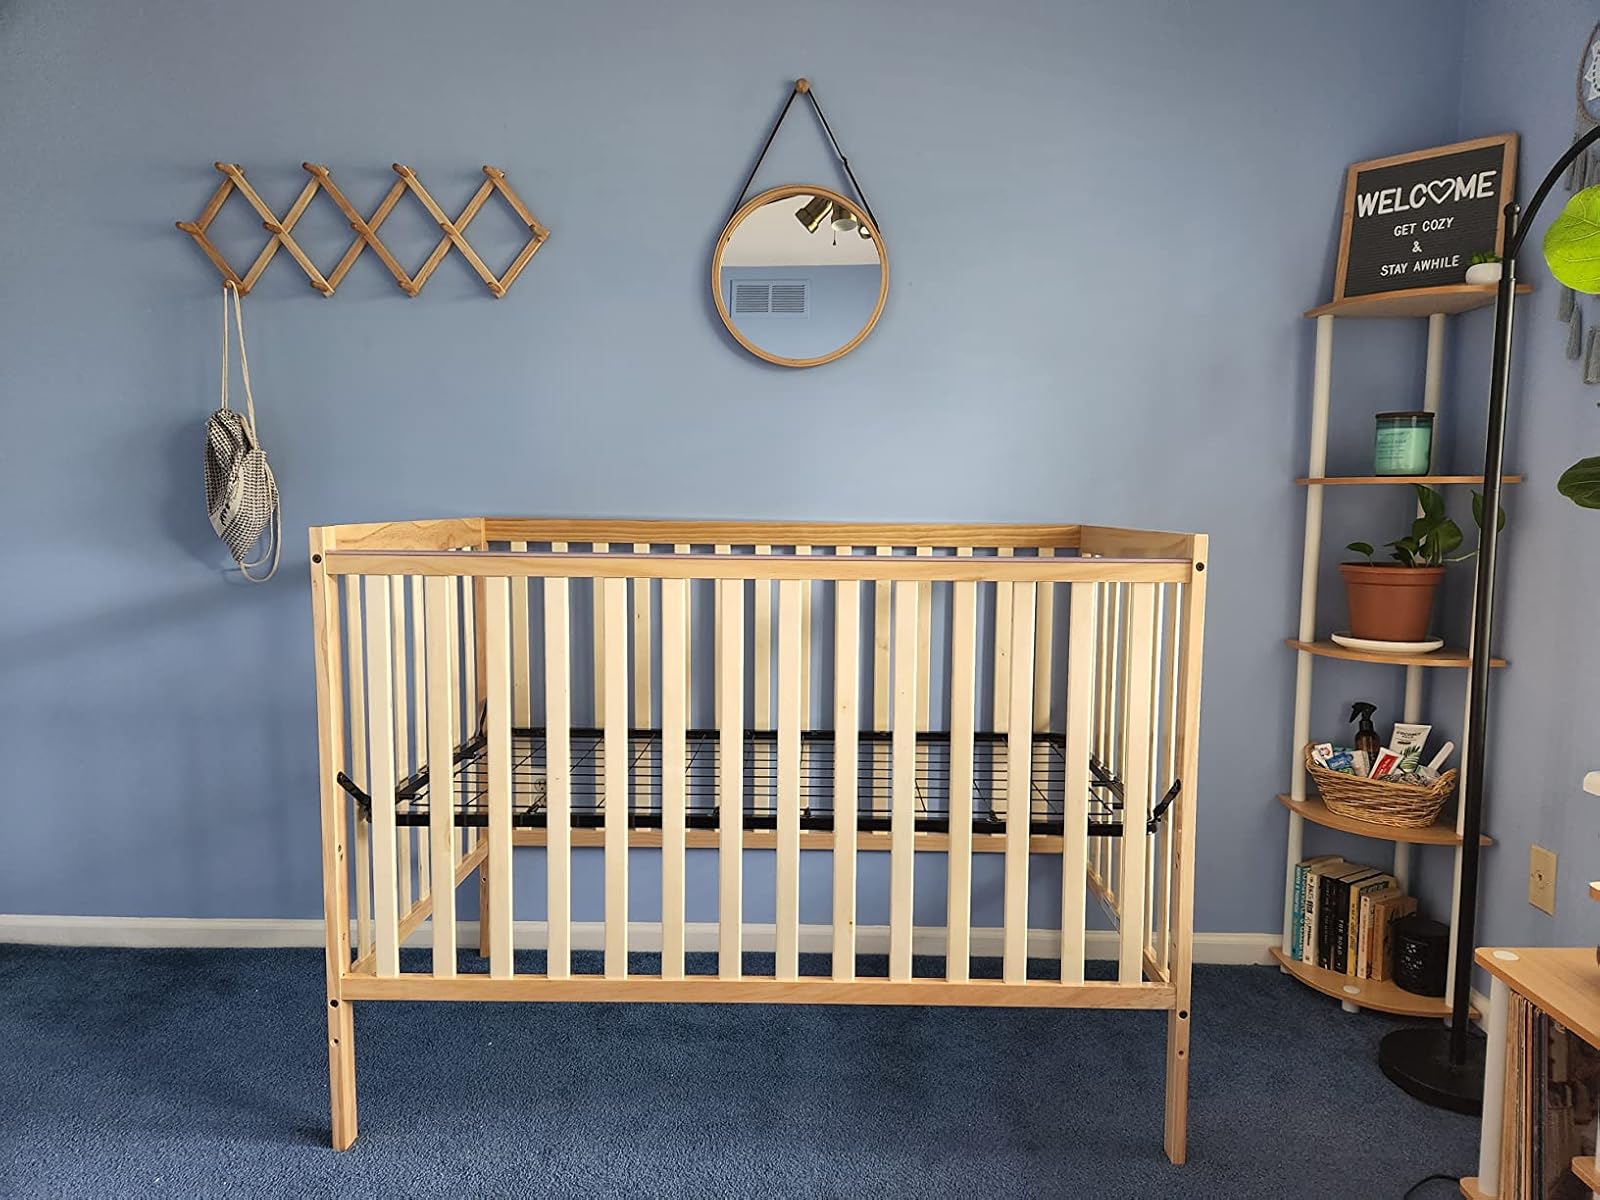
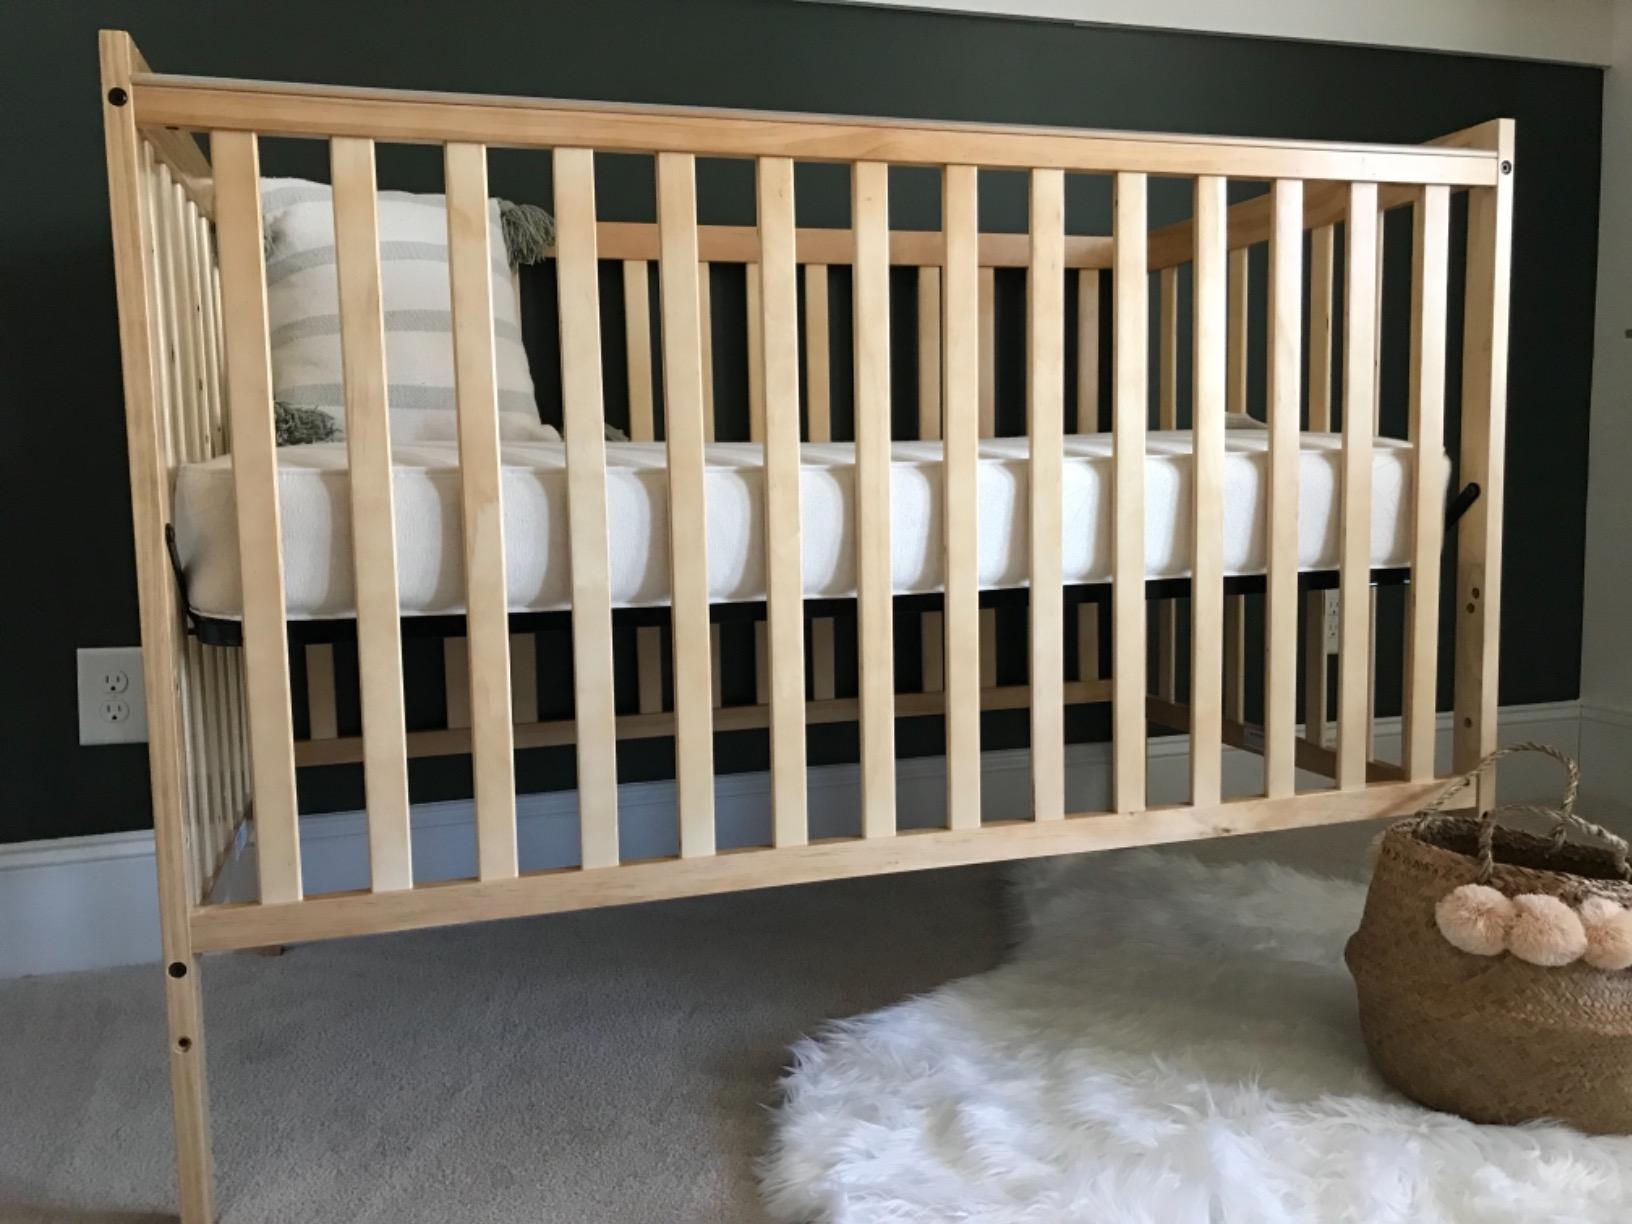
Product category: products_crib
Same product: yes